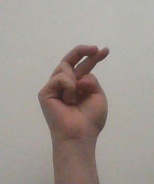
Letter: zay